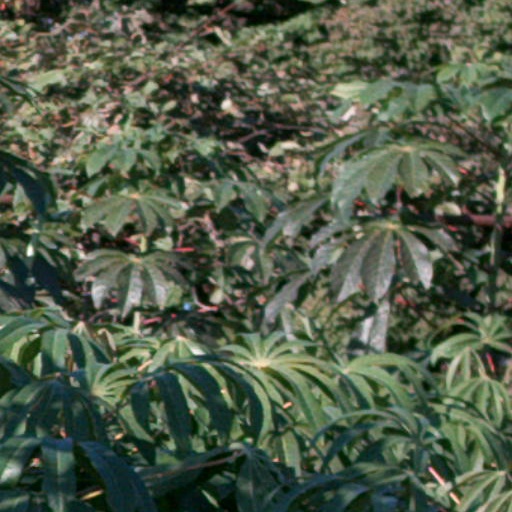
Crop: cassava